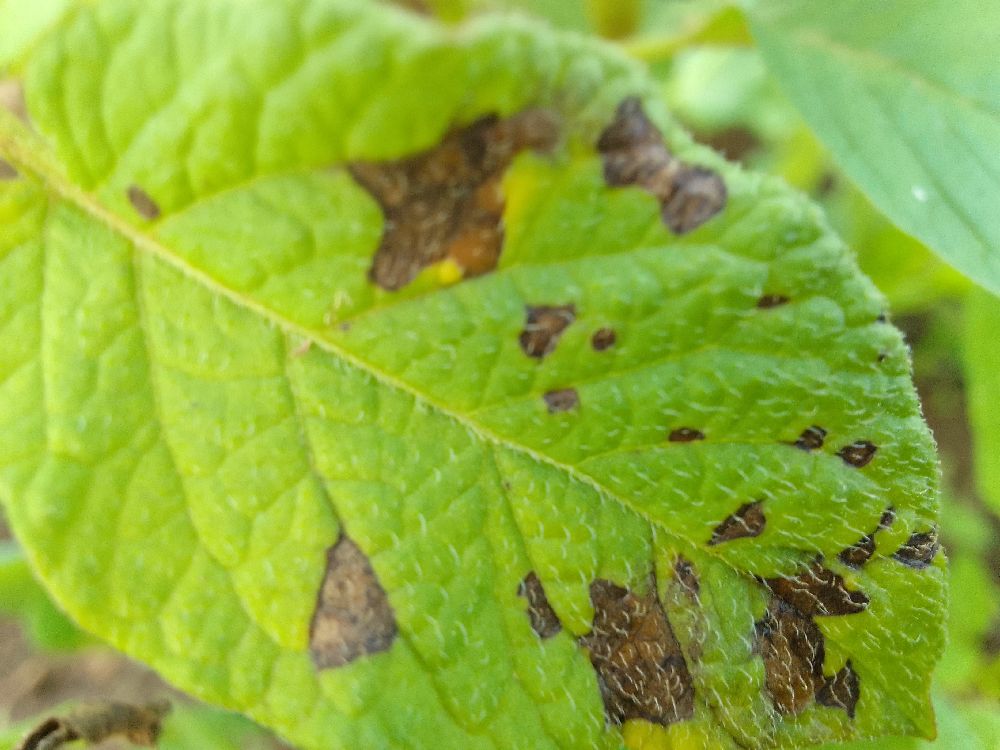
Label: Early blight